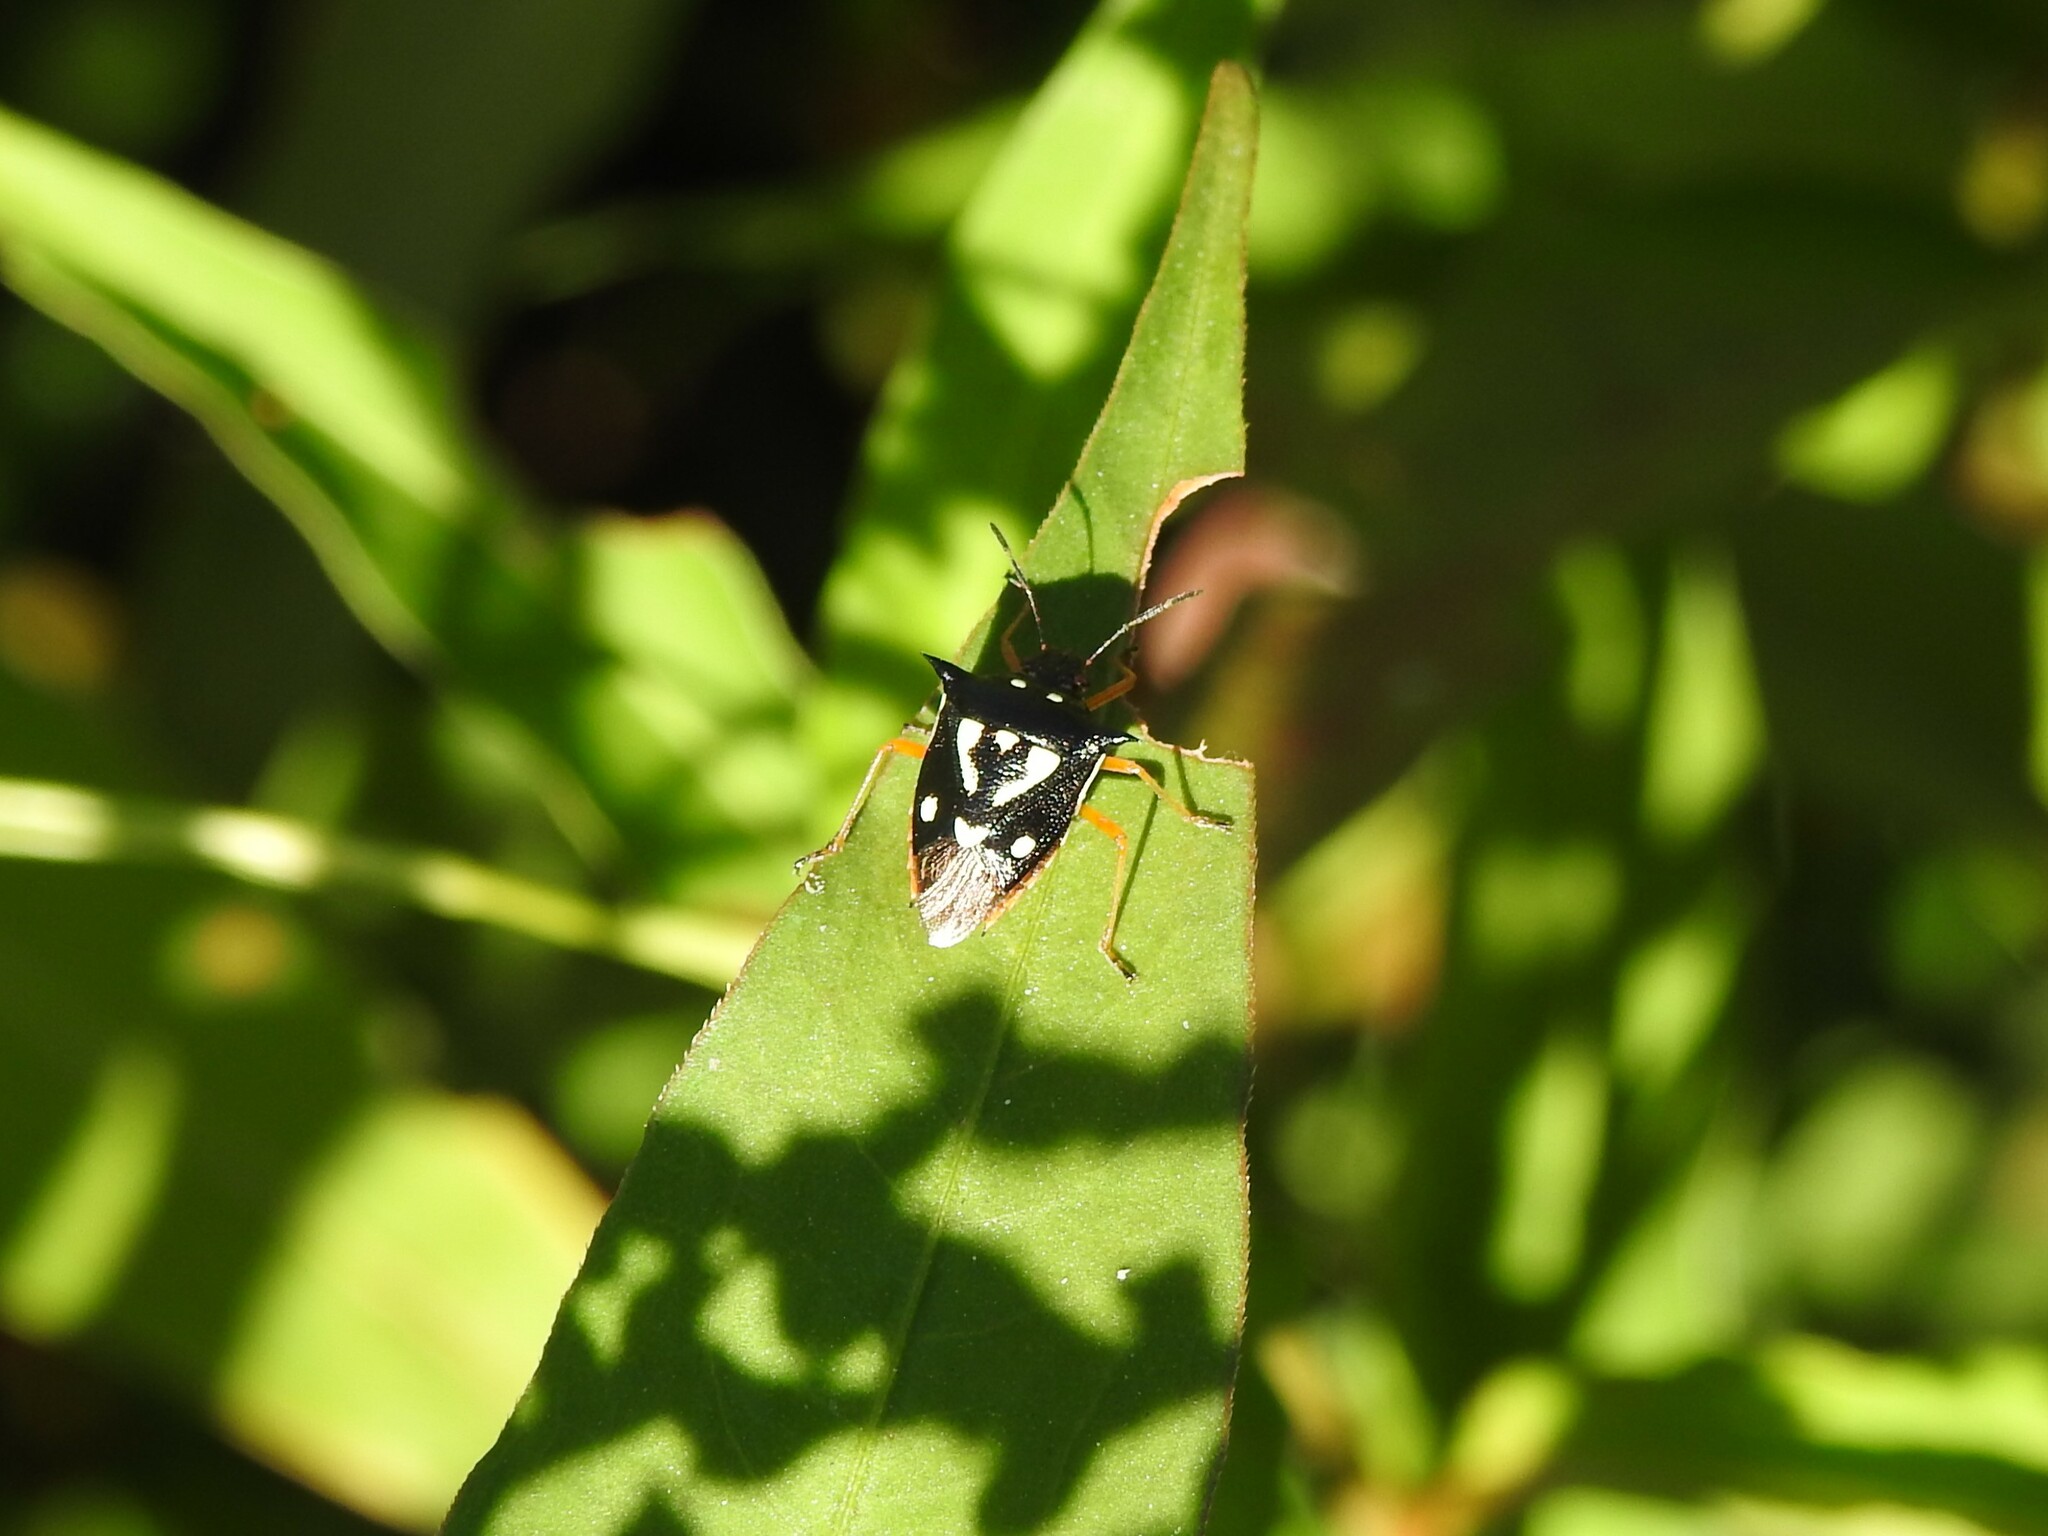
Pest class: stink_bug